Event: Nepal Earthquake
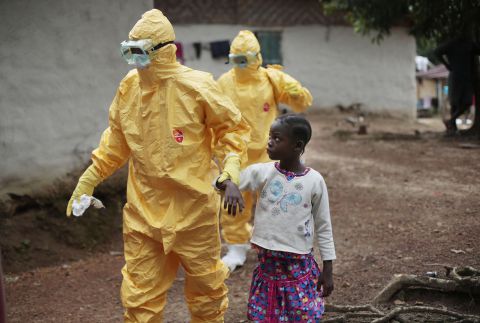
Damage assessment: no_damage